Parenting styles' influence on attribution bias

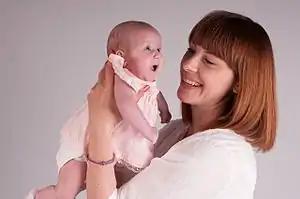
Mother holding infant

Another observed effect is the actor-observer bias, which implies that individuals attribute others' actions to personality traits but their own to situational factors. A subtype of fundamental attribution error, actors of behaviour consider external surroundings, while observers focus on internal traits. The murder of Kitty Genovese illustrates this as, although witnesses expressed apathy, their lack of intervention was explained by fear of personal risk. Some believed that the ambiguity of the situation explained the bias; others argued that social attitudes surrounding sexism in 1960s America influenced interpretations. This bias highlights differences between internal perspectives and interpreting visible actions, describing the potential for social misunderstandings.